Indian painting

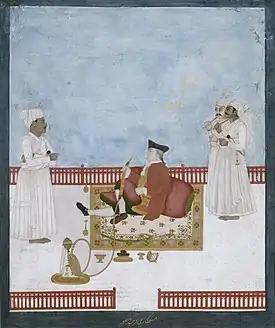
Company painting by Dip Chand depicting an official of the East India Company.

Painting of Assam led to its growth in response to Neo-Vaisnavism movement starting in the 15th century and even received royal patronage under various erstwhile royal classes. Manuscript painting of Assam continued to flourish till the decay of the Ahom kingdom.